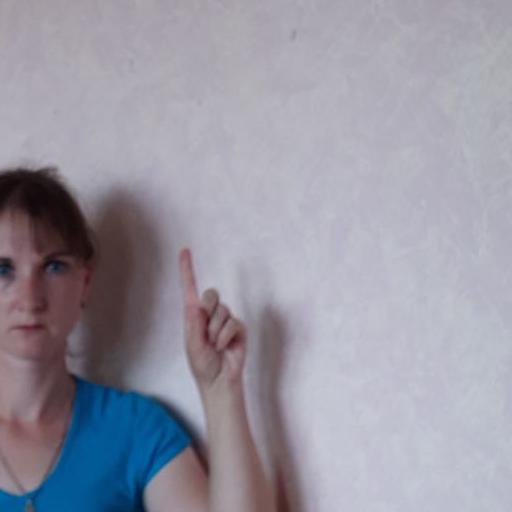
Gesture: one